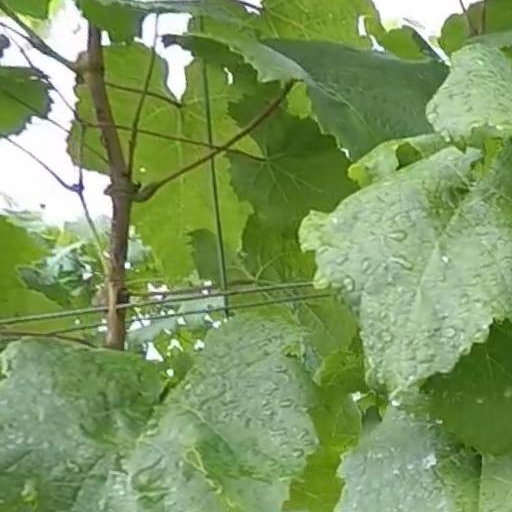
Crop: grape